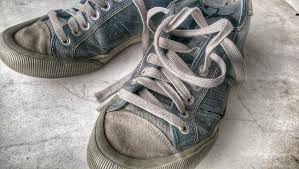
Waste category: shoes